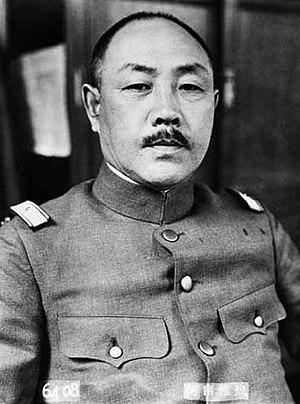
La capitulation du Japon, intervenue officiellement le 2 septembre 1945 avec la signature des actes de capitulation du Japon à Tokyo, met officiellement un terme aux hostilités de la Seconde Guerre mondiale. D'abord favorable à la poursuite du conflit et des négociations avec l'URSS, le gouvernement japonais est forcé par la déclaration de guerre soviétique et les bombardements atomiques d'Hiroshima et Nagasaki d'accepter la reddition et les conditions décidées par les Alliés à la conférence de Potsdam.